Tiger Eyes (film)

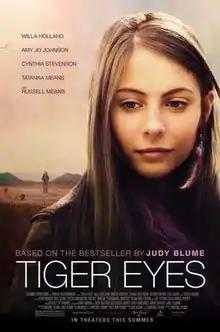

Tiger Eyes is a 2012 film directed by Lawrence Blume based on the 1981 young adult novel of the same name, written by Judy Blume, and stars Willa Holland, Amy Jo Johnson and Tatanka Means. It follows the story of Davey, a young girl attempting to cope with the sudden death of her father and the subsequent uprooting of her life.